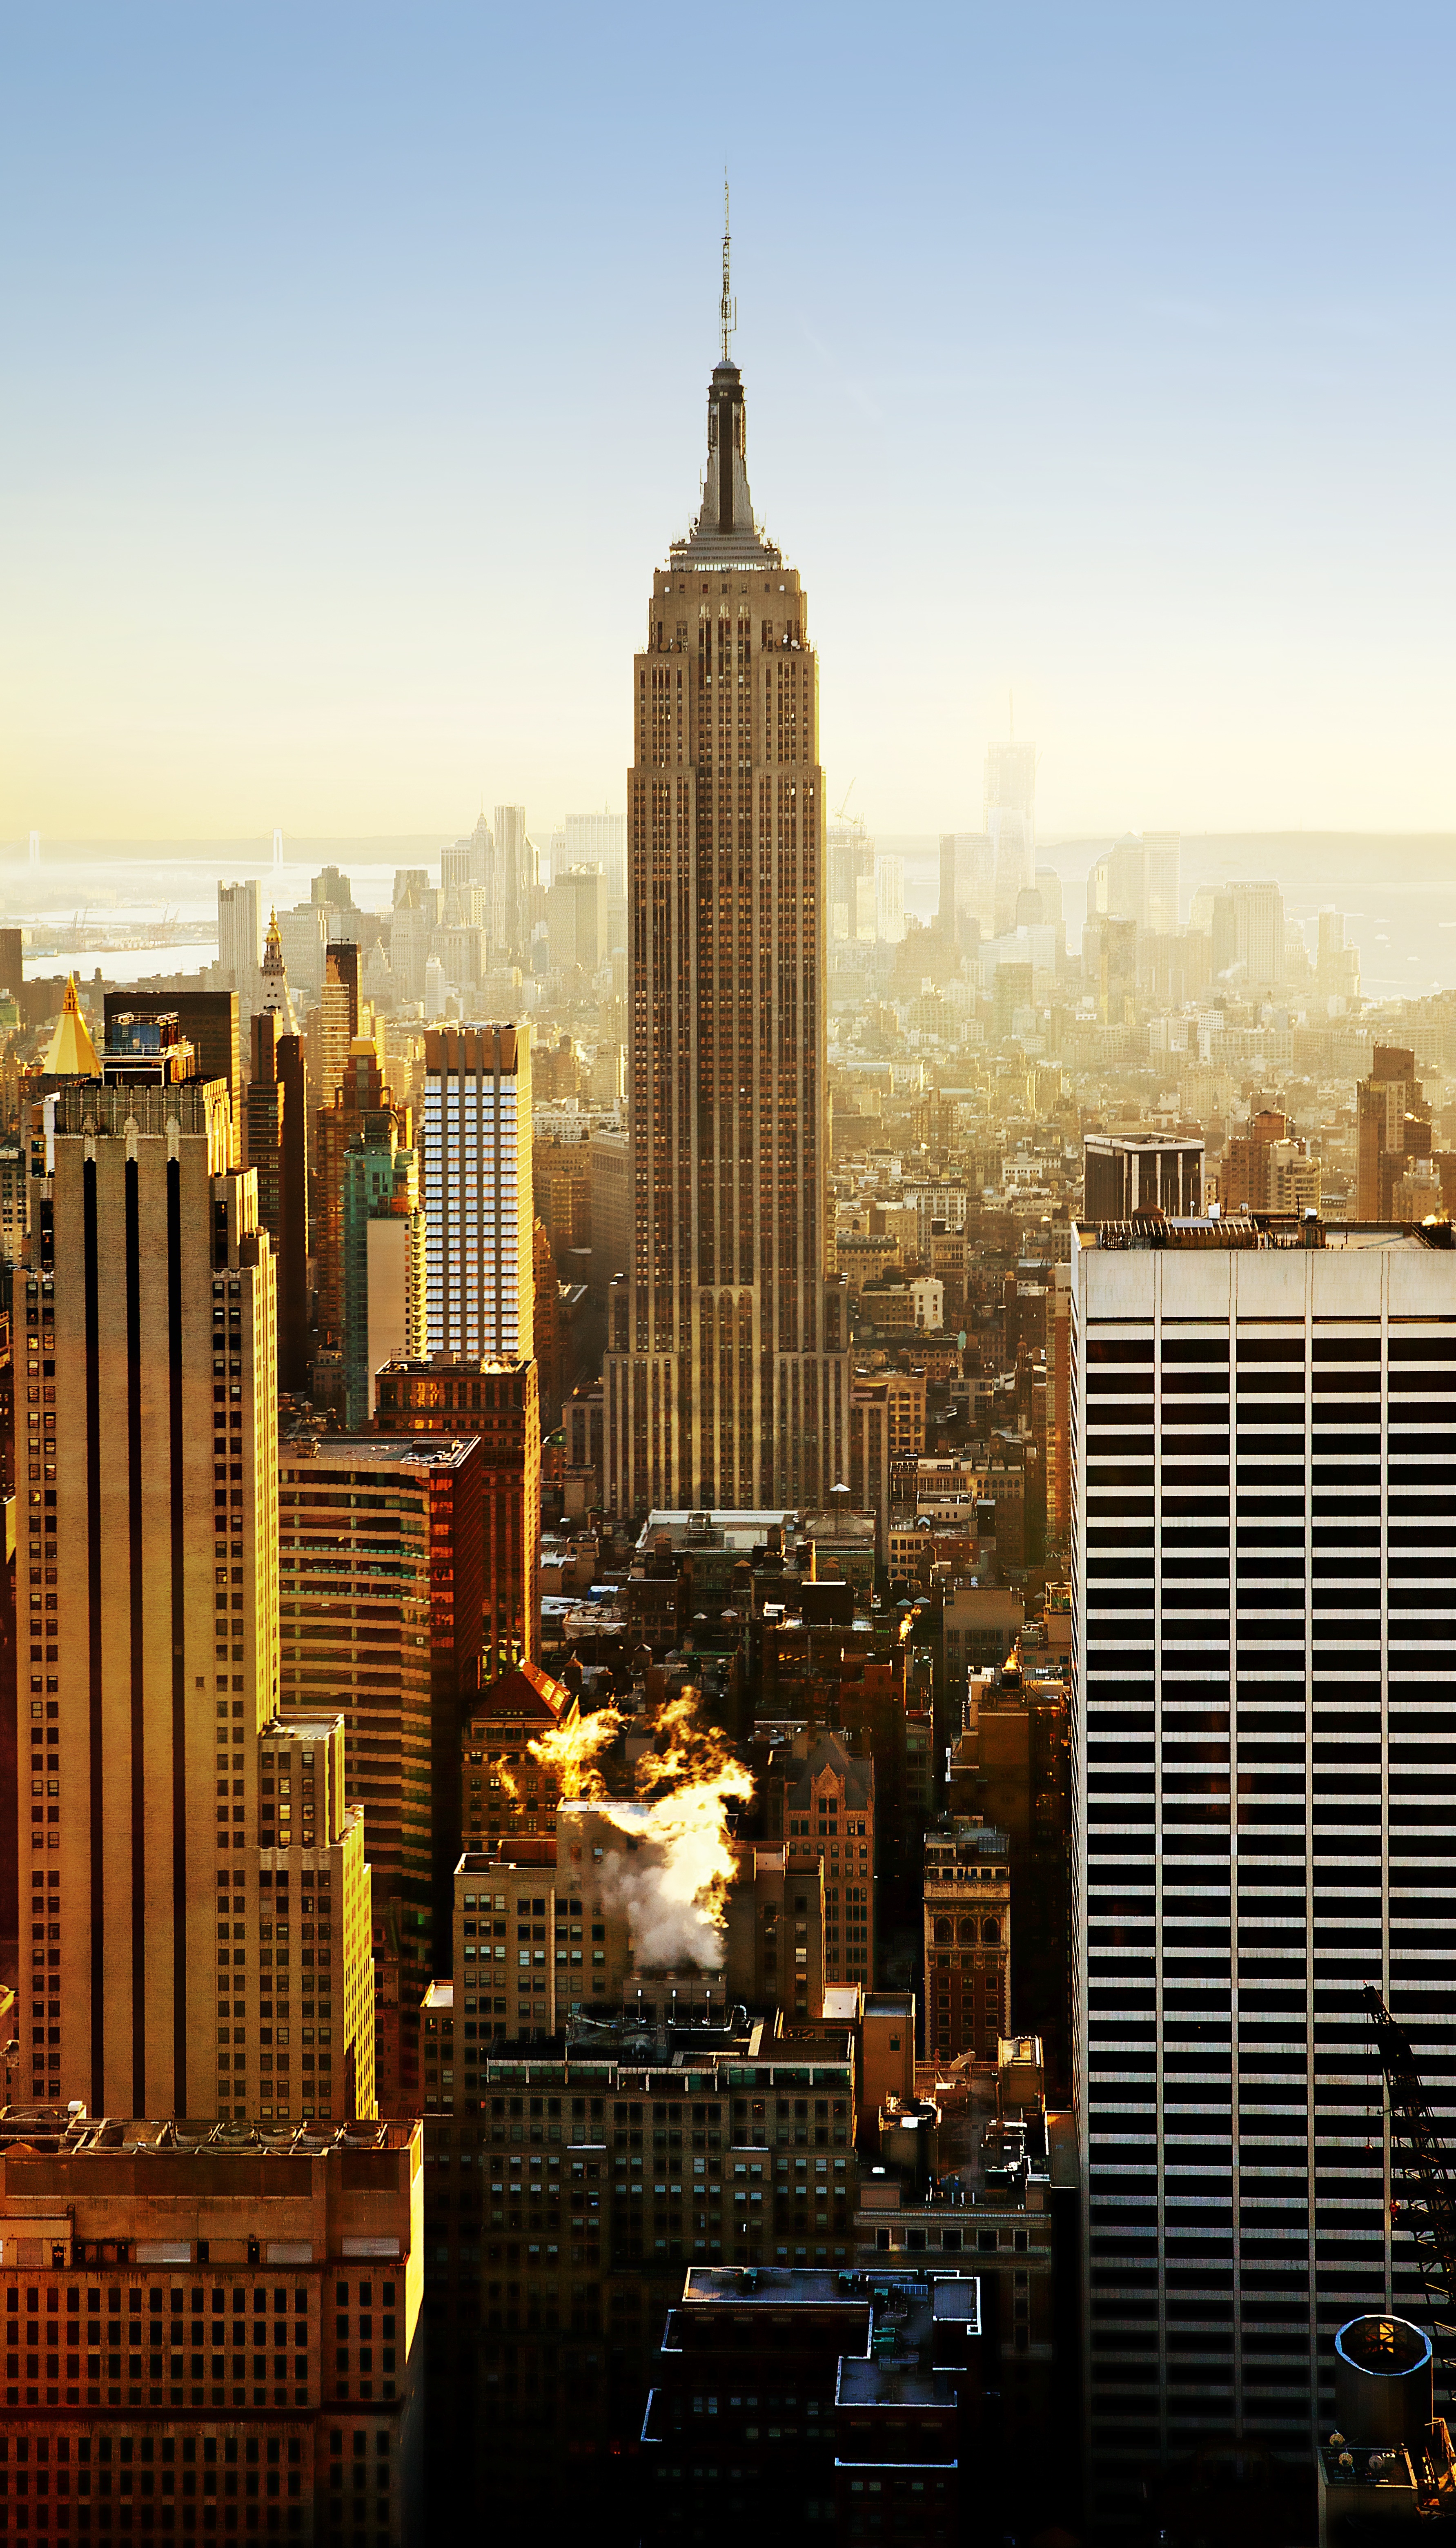
horizon, architecture, skyline, city, skyscraper, new york city, cityscape, downtown, dusk, evening, reflection, tower, landmark, empire state building, tower block, metropolis, city skyline, urban area, human settlement, metropolitan area